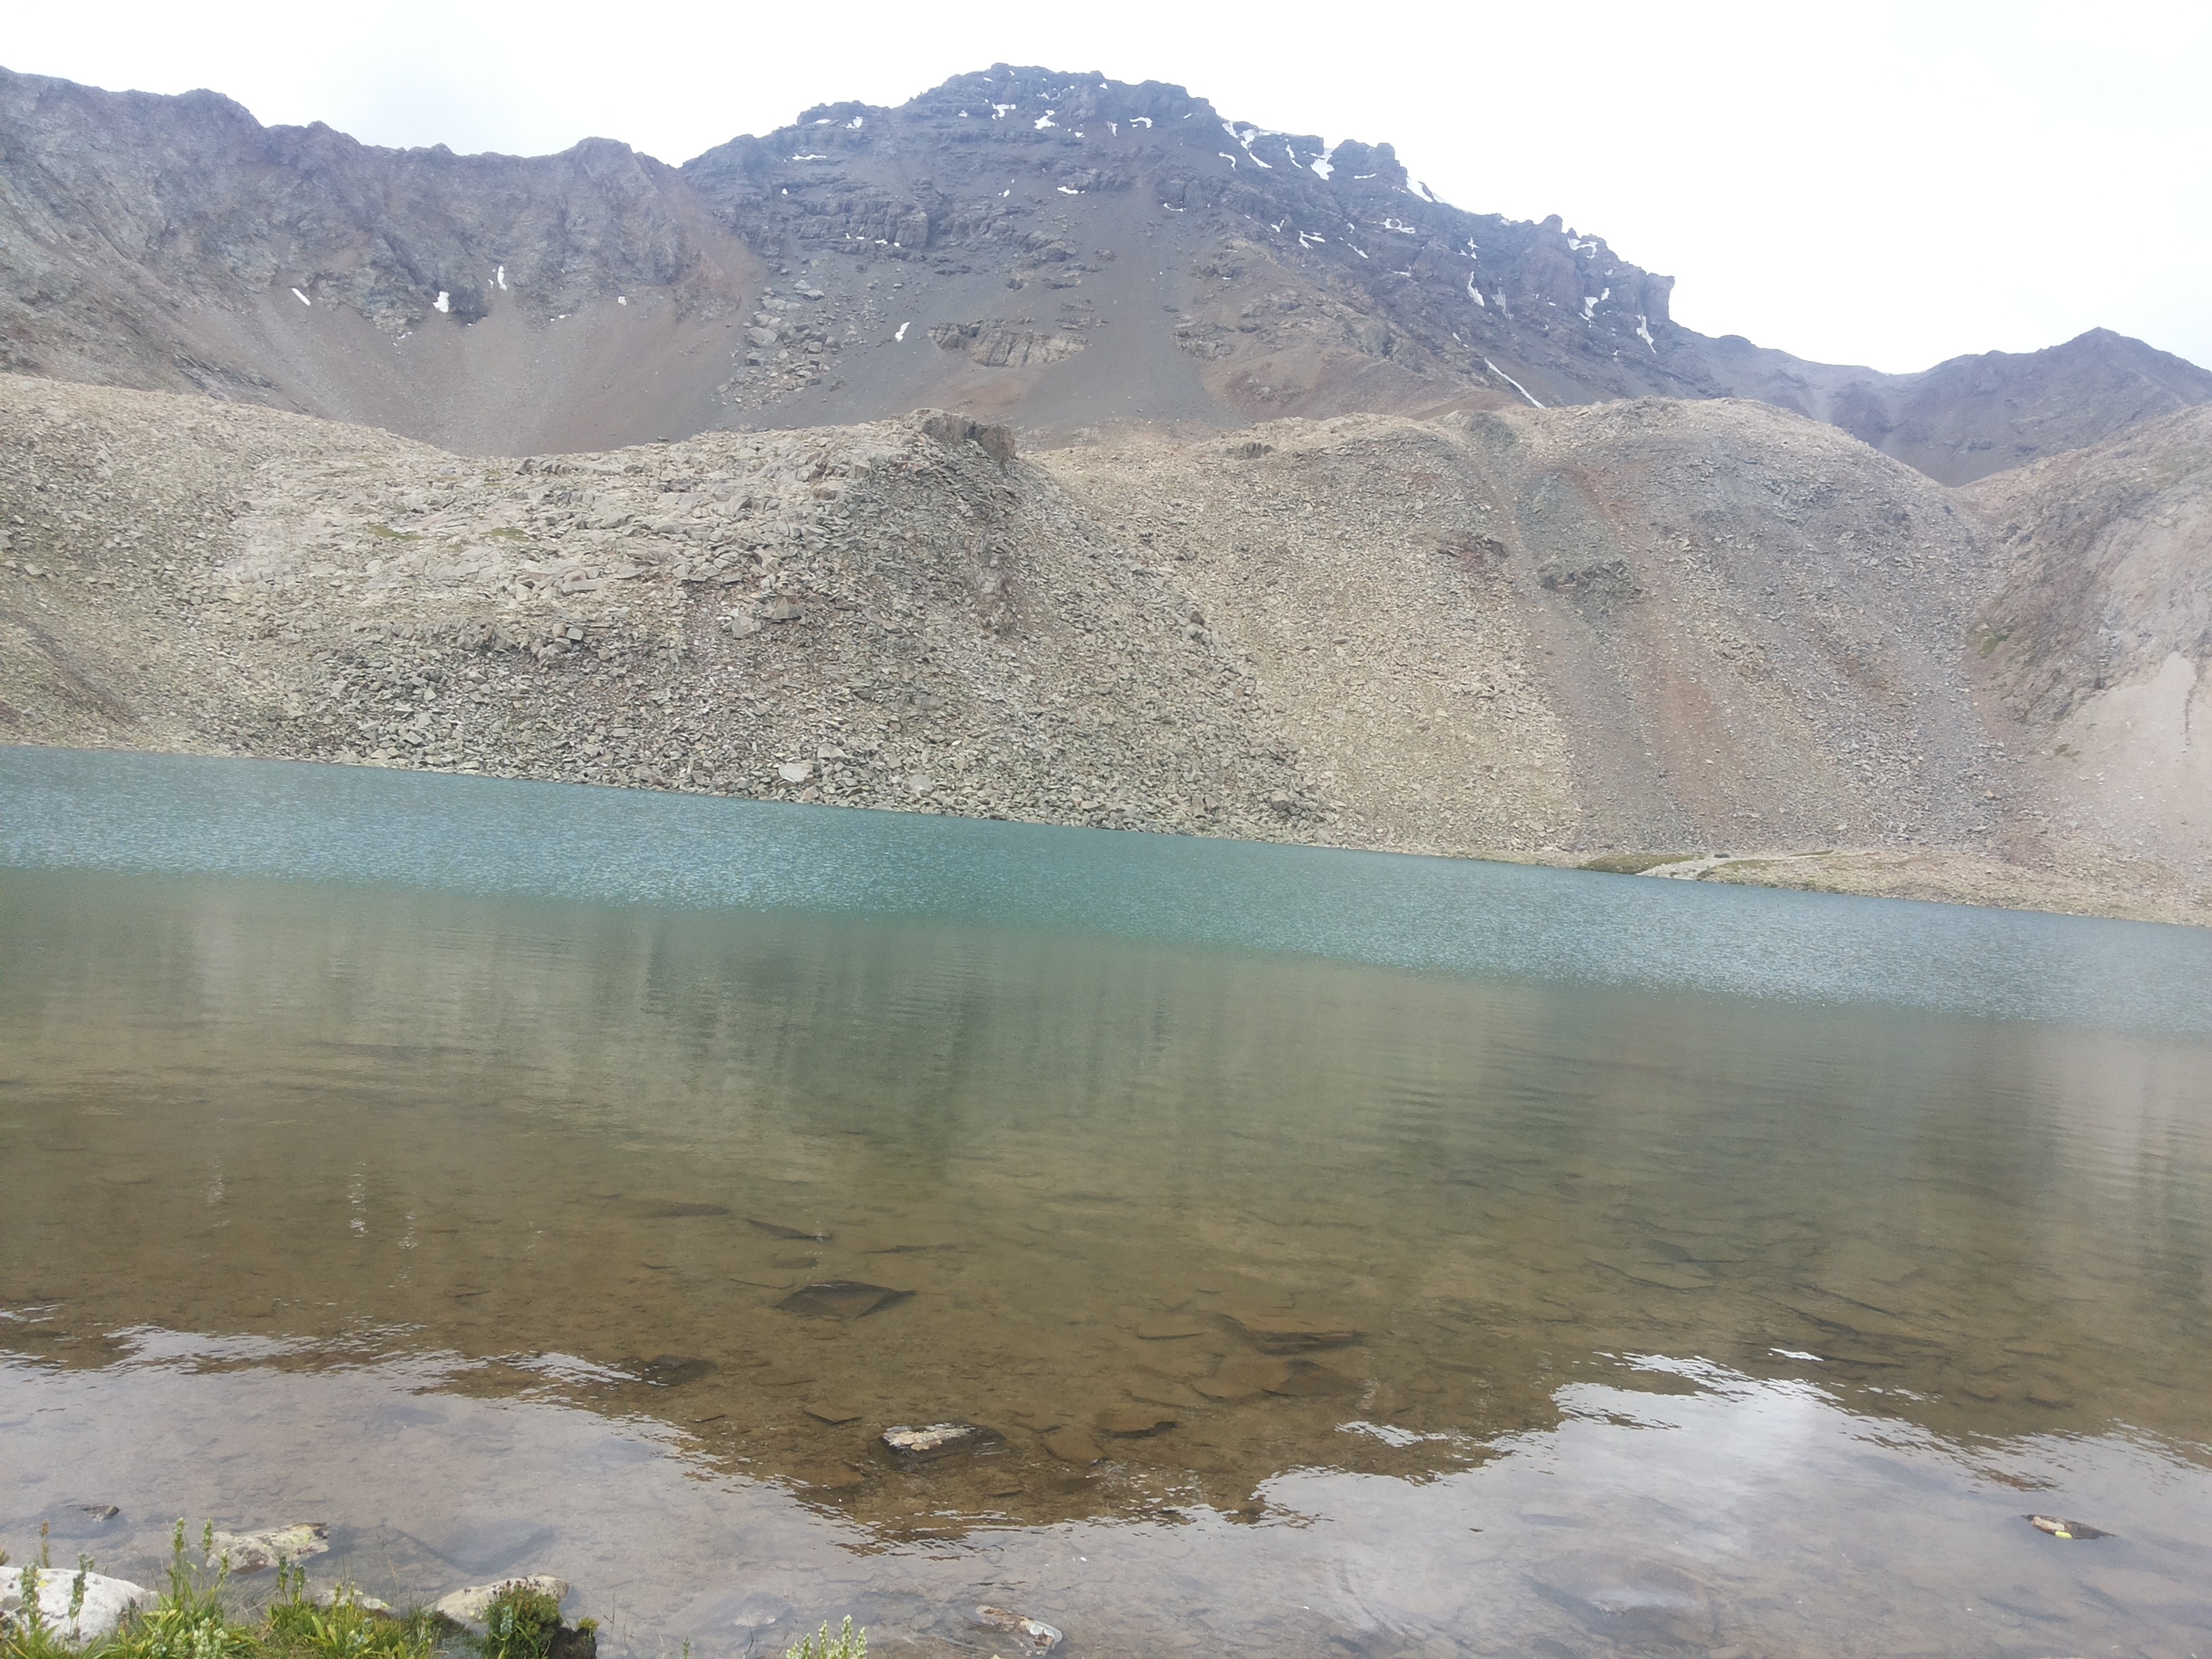
mountain, lake, river, valley, reservoir, body of water, plateau, loch, wadi, atmospheric phenomenon